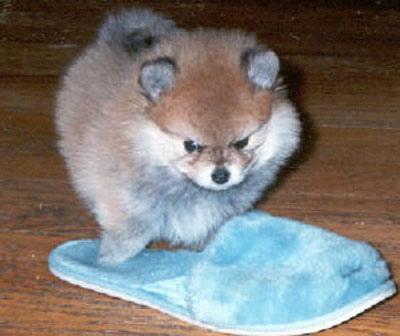
Pomeranian